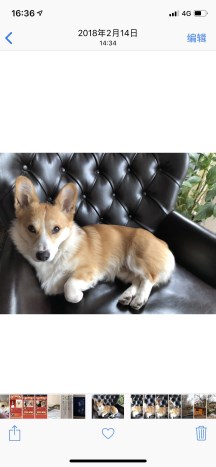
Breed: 2909-n000116-Cardigan